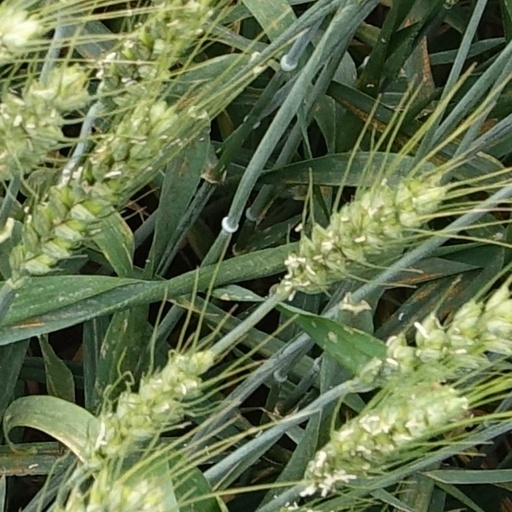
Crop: wheat